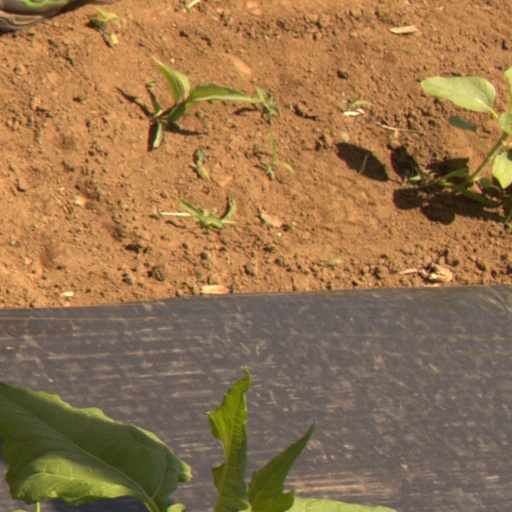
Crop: Jerusalem artichoke